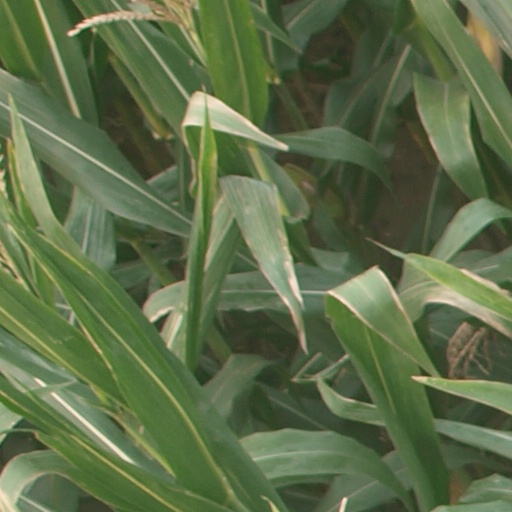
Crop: maize; corn